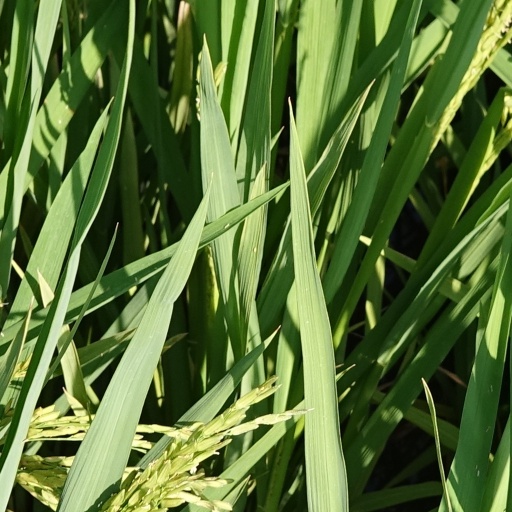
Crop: rice